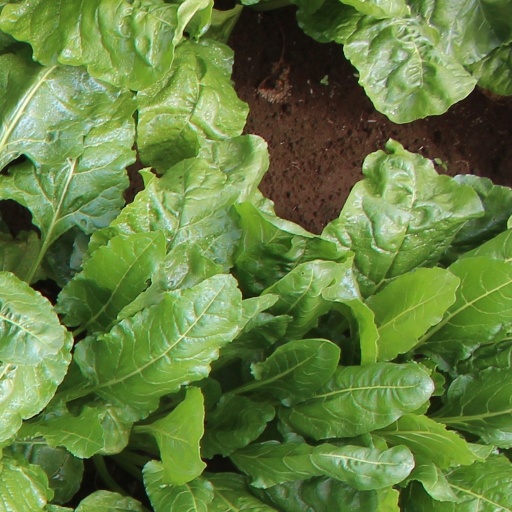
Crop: sugar beet